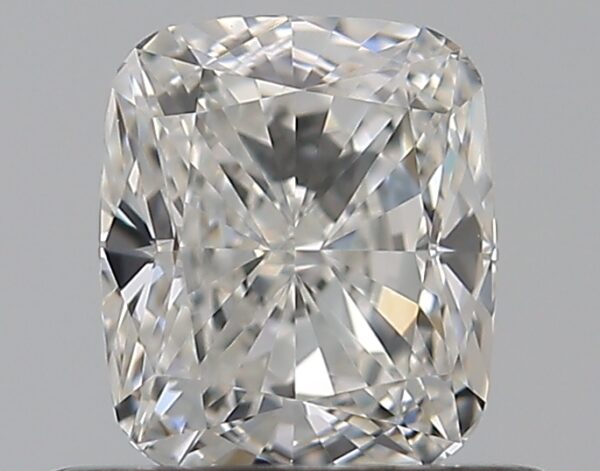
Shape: cushion
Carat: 0.56
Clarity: VVS1
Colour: F
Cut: EX
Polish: EX
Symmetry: EX
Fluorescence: N
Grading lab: GIA
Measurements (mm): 5 x 4.27 x 2.95